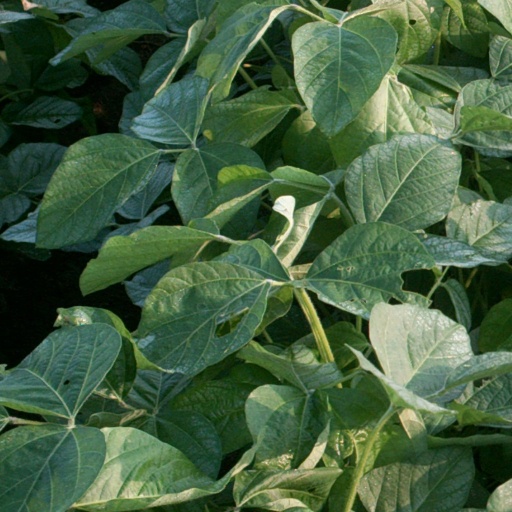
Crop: soybean